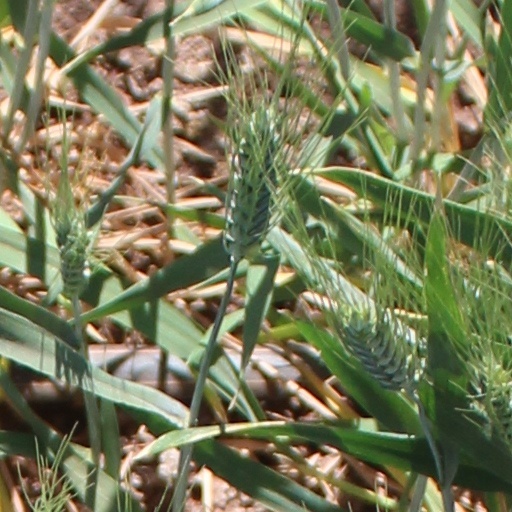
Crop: wheat